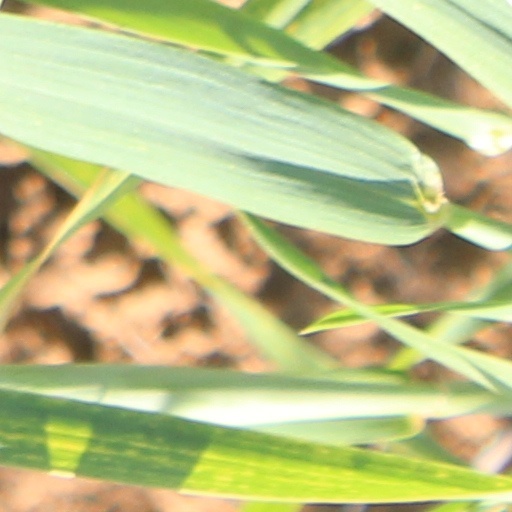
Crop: wheat